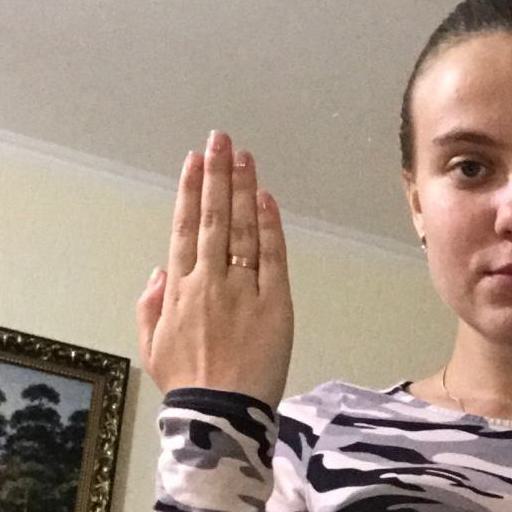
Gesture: stop_inverted